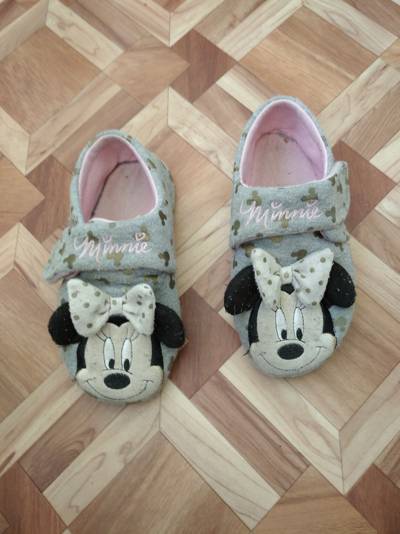
Waste category: shoes